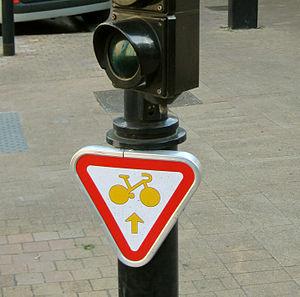
Panneau signalant la possibilité pour les cyclistes de passer au feu rouge s'ils vont tout droit
Le cédez-le-passage cycliste au feu est une signalisation donnant la possibilité aux cyclistes, à un feu de circulation, de continuer leur route alors même que le feu est rouge, après avoir cédé le passage à tous les autres usagers.